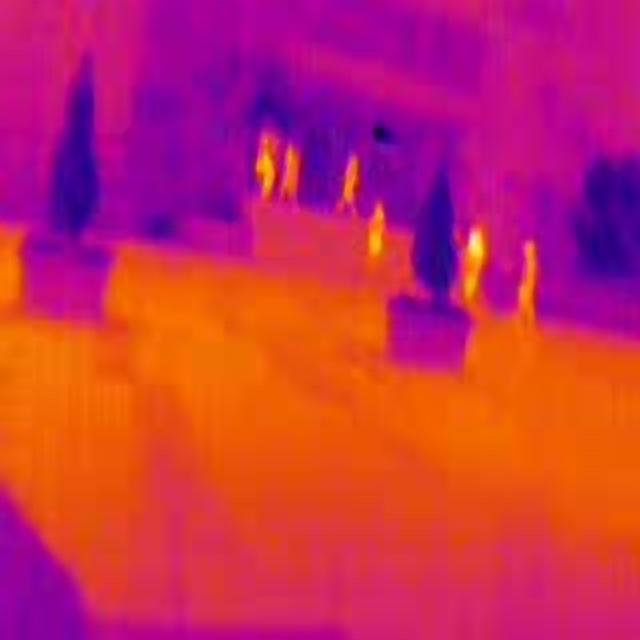
Detected objects:
label: person
label: person
label: person
label: person
label: person
label: person